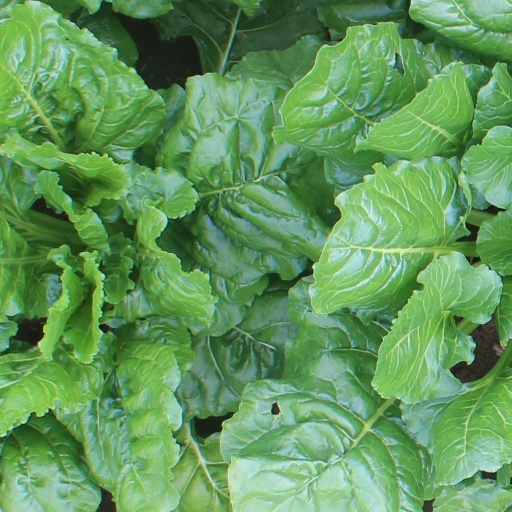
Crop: sugar beet